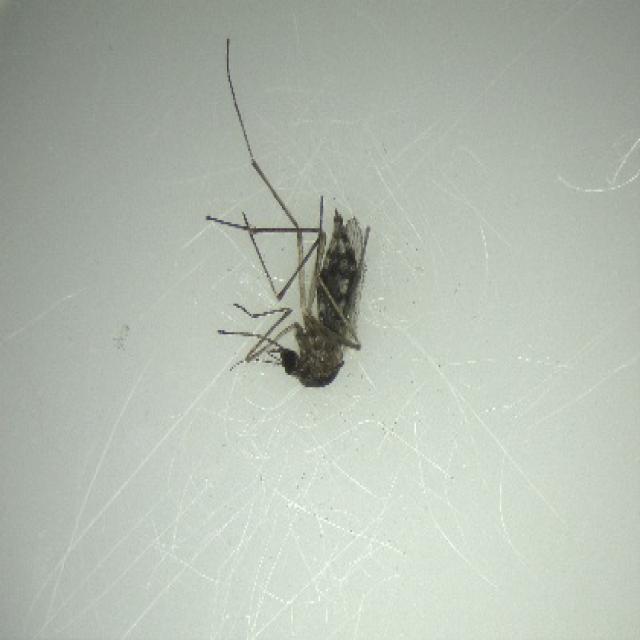
Species: aedes_vexans